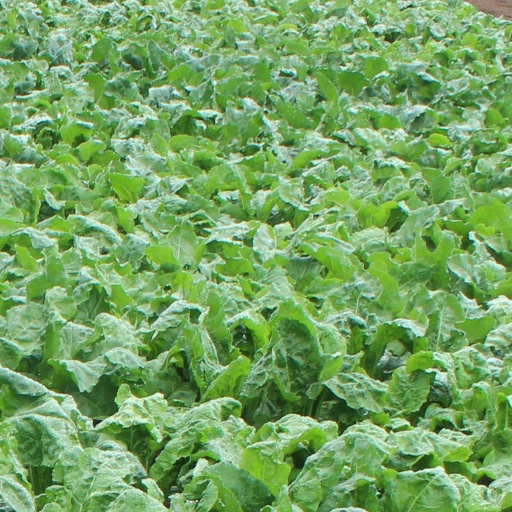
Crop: sugar beet